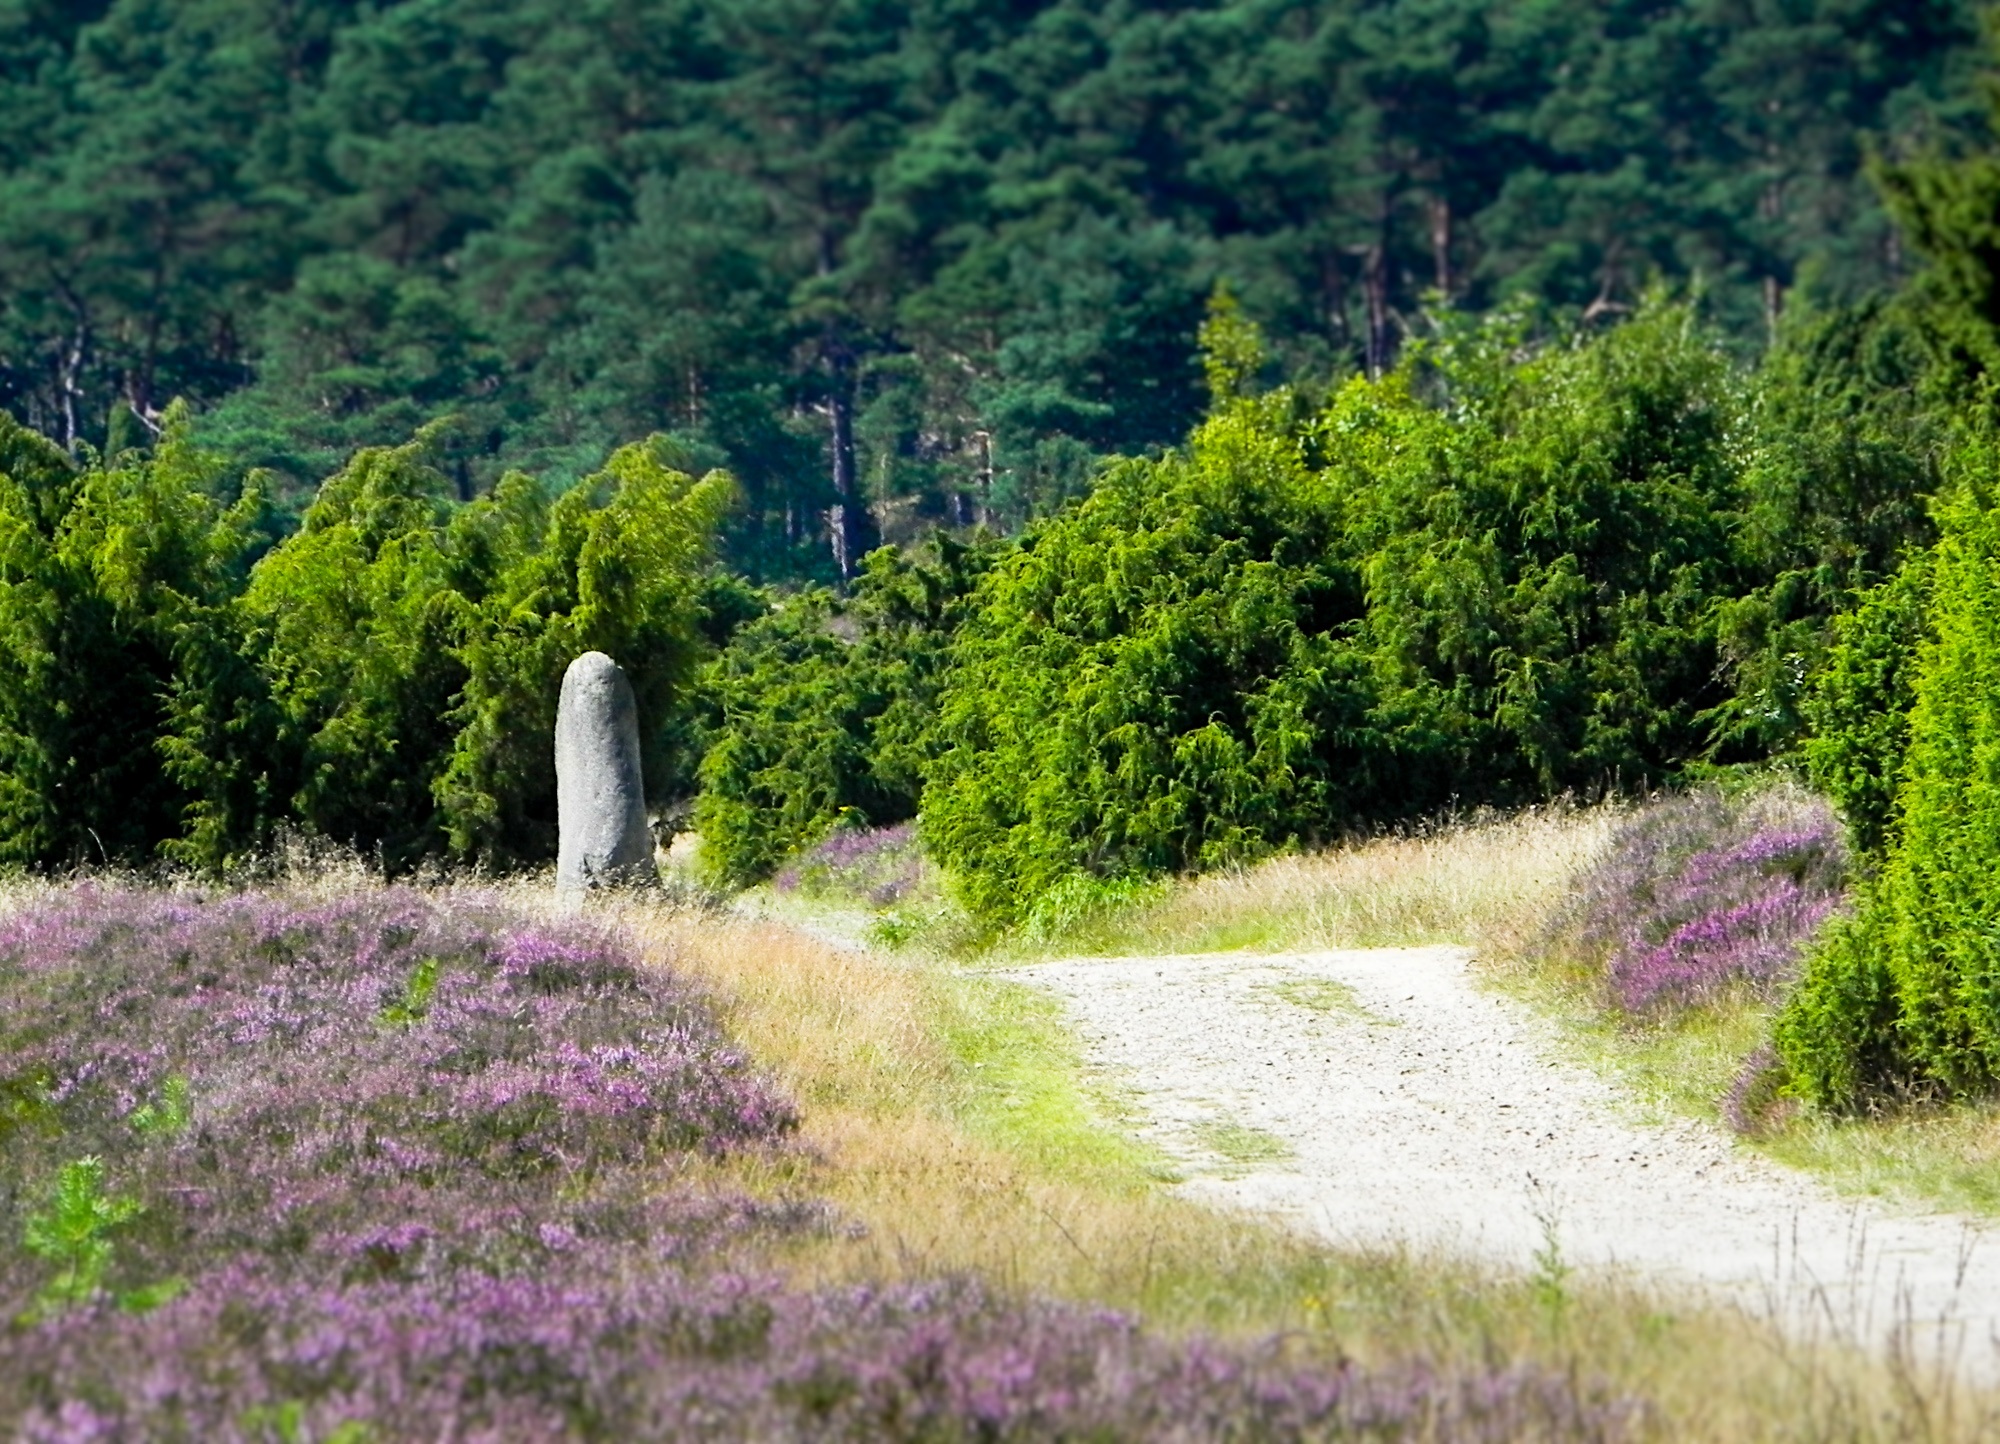
landscape, tree, nature, forest, grass, wilderness, mountain, plant, hiking, trail, meadow, hill, flower, valley, walk, green, hike, rest, focus, relaxation, shrub, plateau, woodland, habitat, away, ecosystem, target, heide, rural area, natural environment